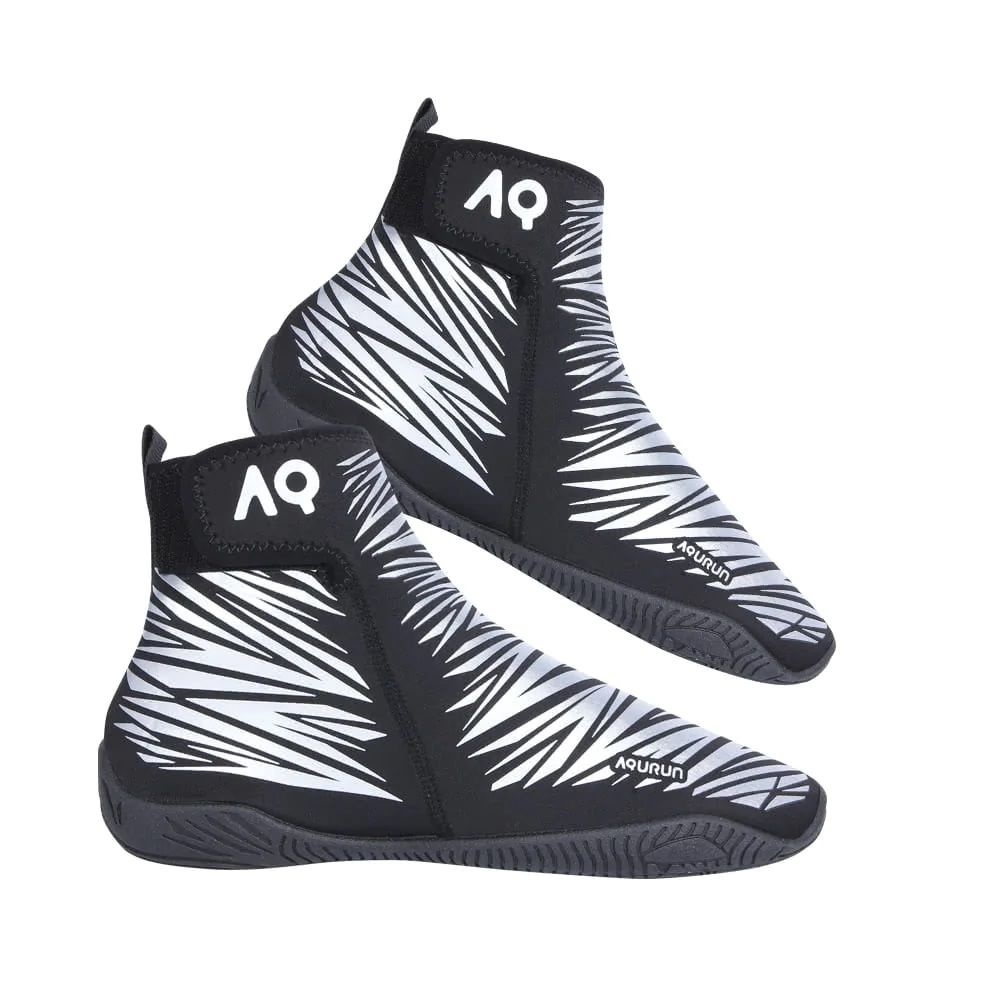
AQURUN Water Sports Shoes Mid Top Silver
SKU AQURUN AQMTSR Material Spandex Elastic Fiber Highlights Using Spandex elastic fiber, its ultra-lightweight, quick-drying and breathable characteristics greatly improve foot comfort Using an integrated design, its whole injection mold technology (Whole Injection Molded) makes the sole and the shoe cloth have no joint position, so that the sole is not easy to fall off Quick drainage design, can drain water away, and will not inhale water and sand Strengthen protection, its reinforced design makes heel and toe protection upgrade Specially selected non-slip TPR wear-resistant rubber sole, not only has high elasticity, but also improves toughness simultaneously Comfortable shoe last design, fully fit the foot shape Suitable for multiple sports, such as snorkeling, canoeing and other water activities and yoga Tips The product is designed as amphibious shoes, most of which will be wet when used, it is recommended to wear barefoot When buying, it is recommended to buy 1-2 sizes smaller than usual shoes. For example, if you usually wear shoes of 270mm, then it is recommended to buy 260mm. It will be more comfortable to fit your feet and feel better. After use, please soak it with clean water, remove the sand and air dry
Brand: AQURUN
Category: Sporting Goods > Outdoor Recreation > Boating & Water Sports > Boating & Water Sport Apparel